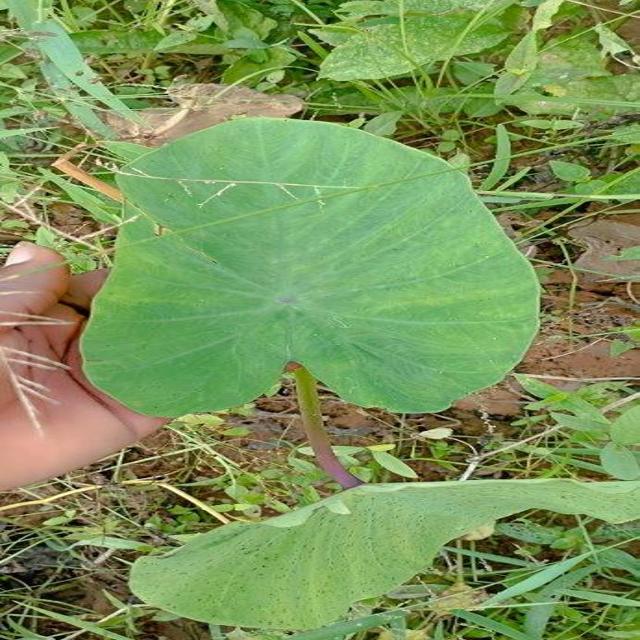
Label: Healthy